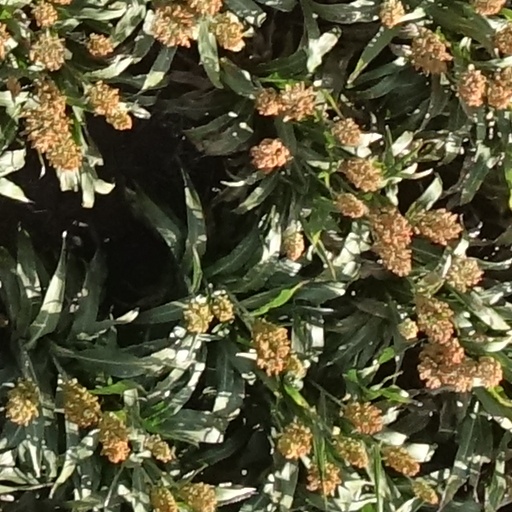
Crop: sorghum